Foodland (film)

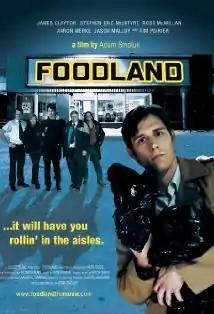
Theatrical release poster

Foodland is a 2010 Canadian comedy film written and directed by Adam Smoluk.